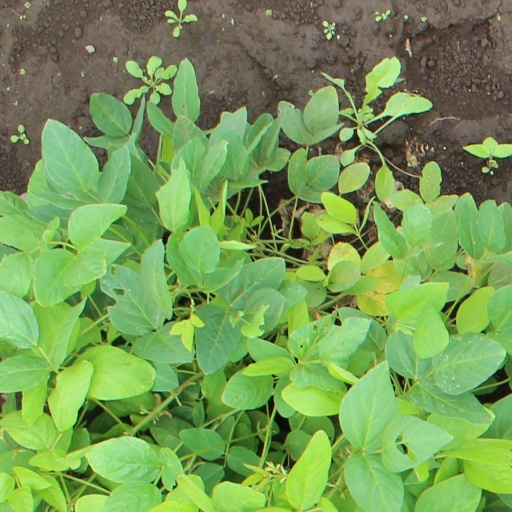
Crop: soybean